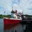
Label: ship